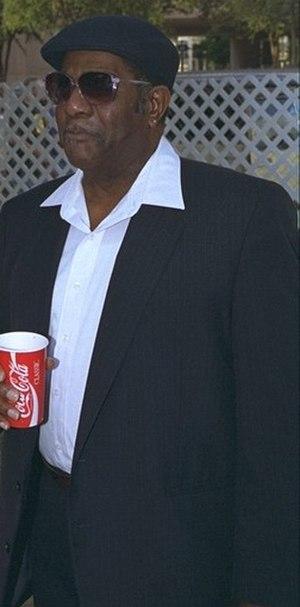
Johnnie Johnson, était un pianiste de blues américain.